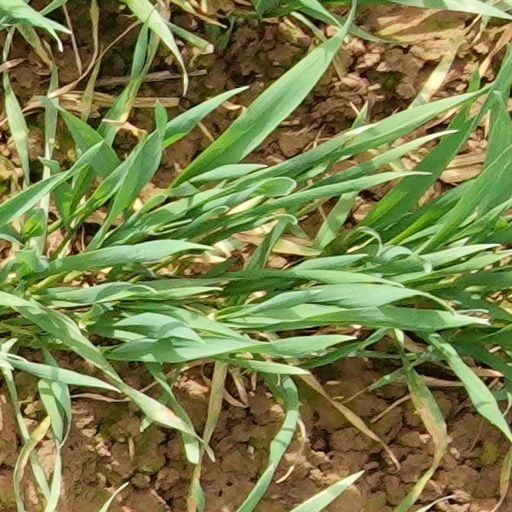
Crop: wheat